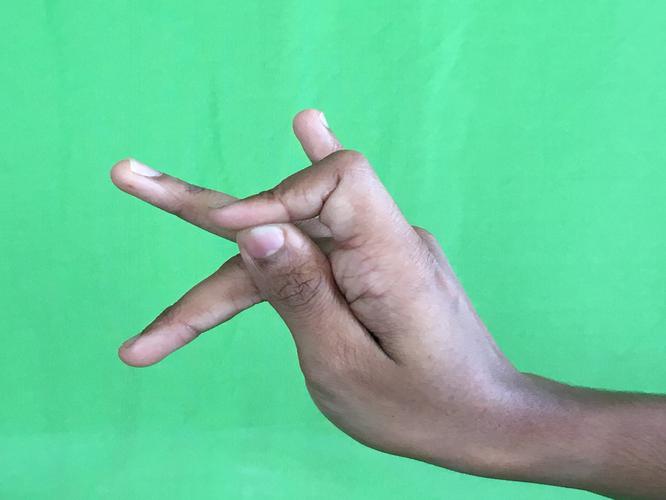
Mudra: Katakamukha_3
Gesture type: single_hand